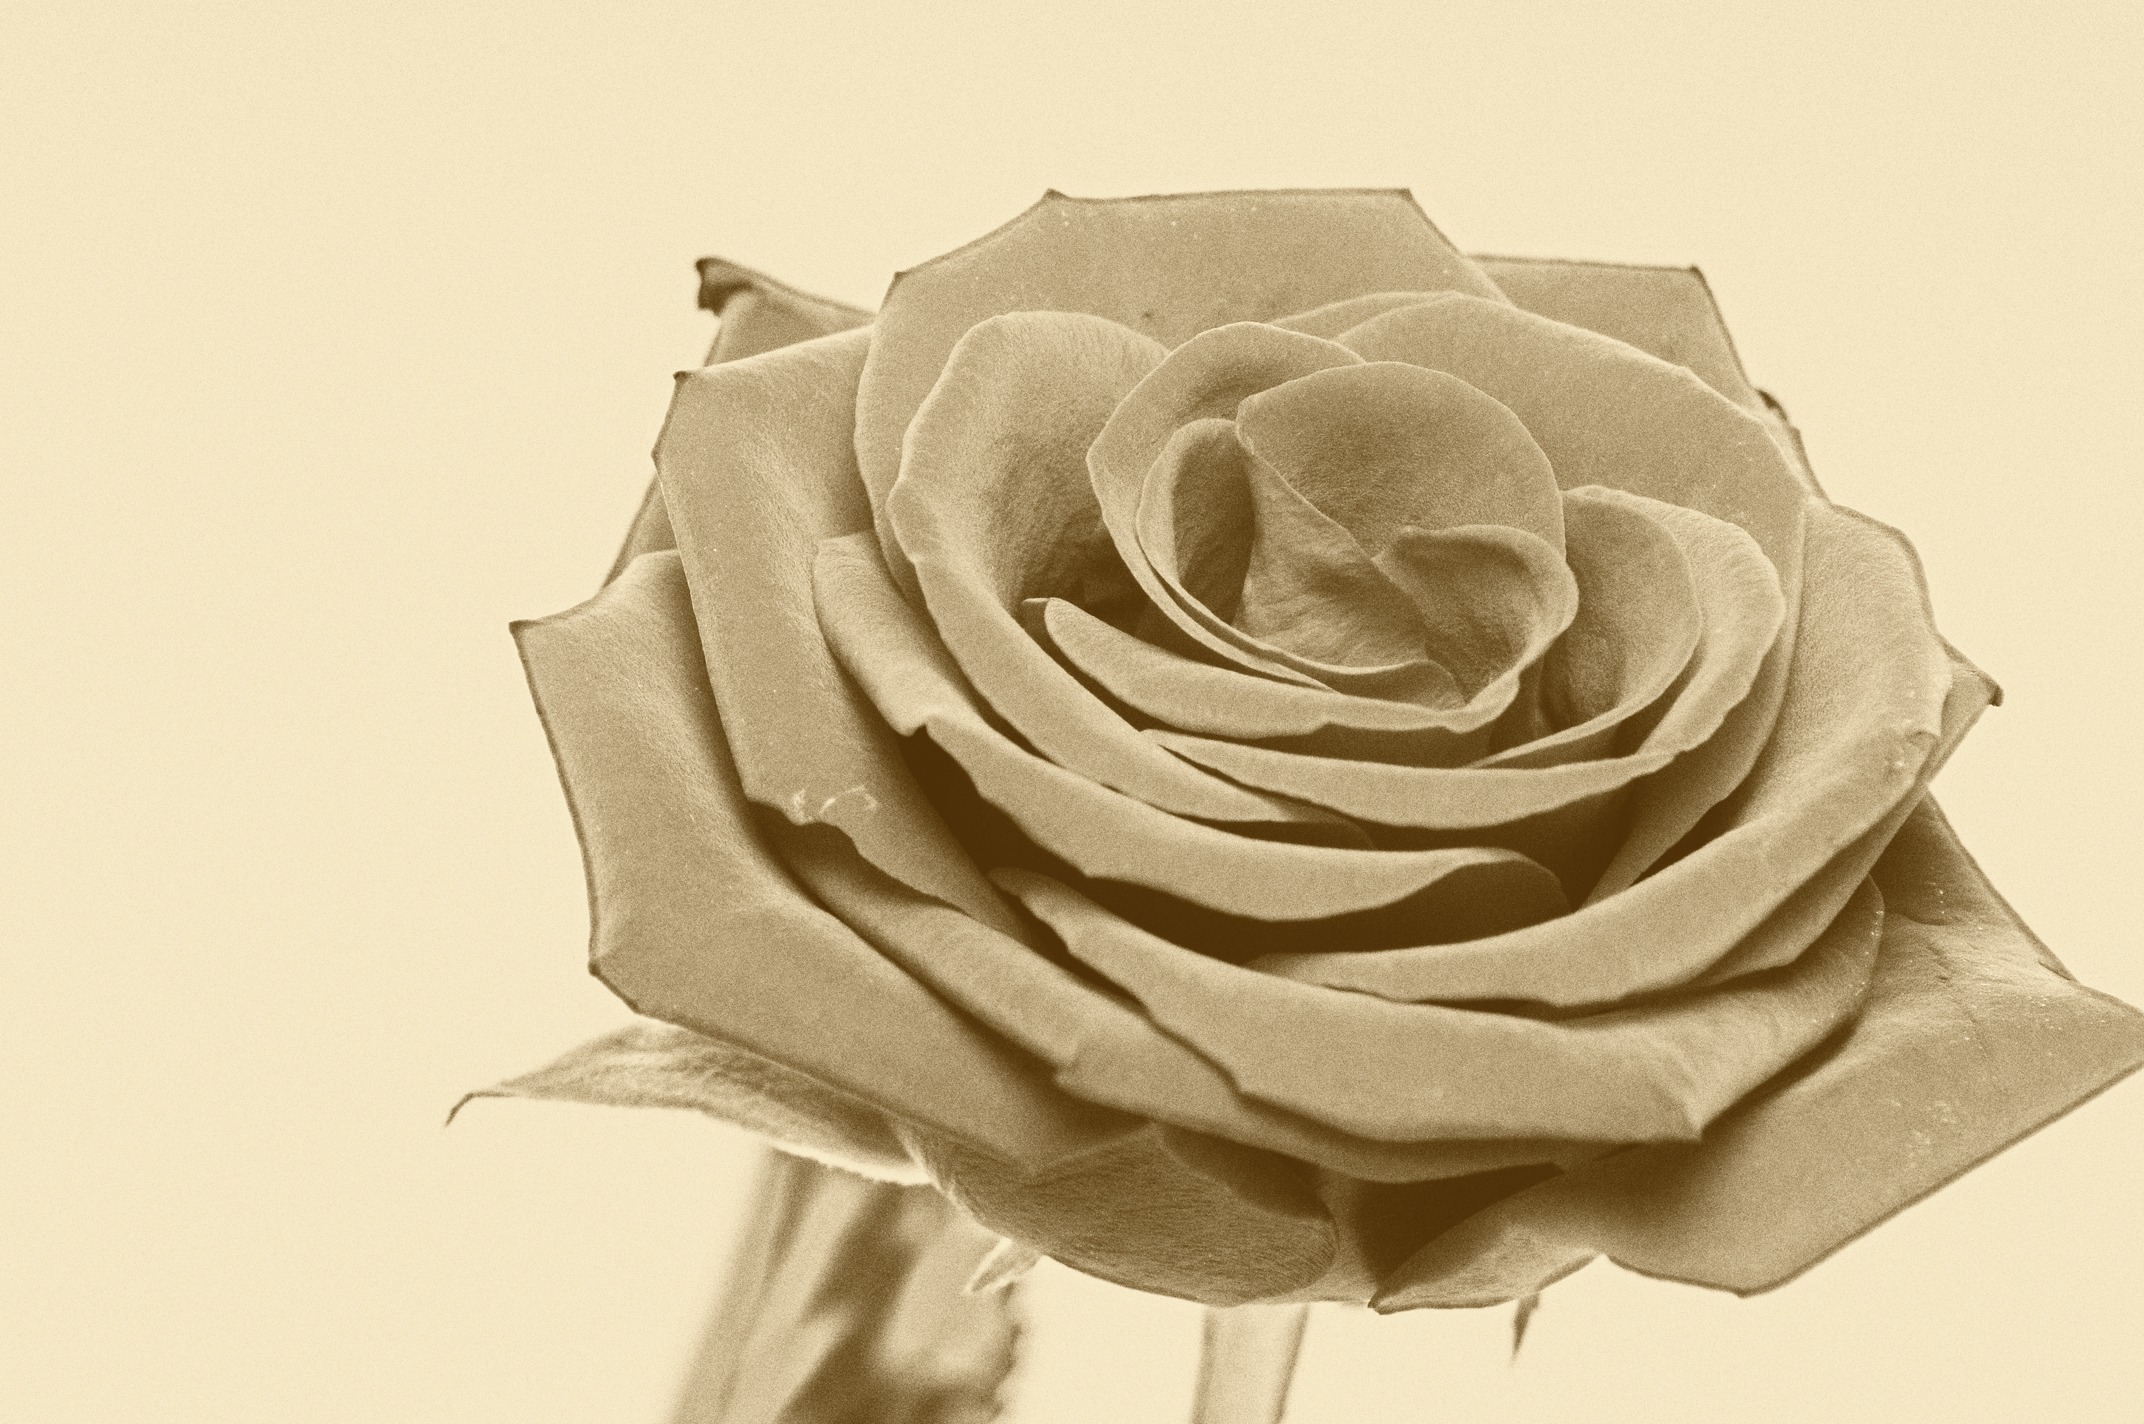
blossom, black and white, plant, white, flower, petal, bloom, love, rose, spring, red, romantic, monochrome, sepia, affection, illustration, fragrance, valentine's day, flowering plant, garden roses, rose family, land plant